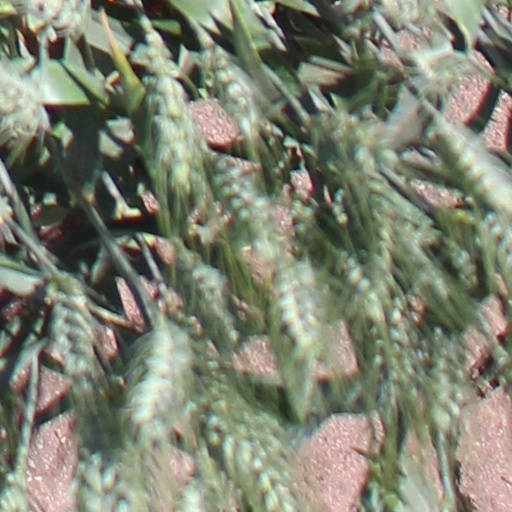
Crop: wheat